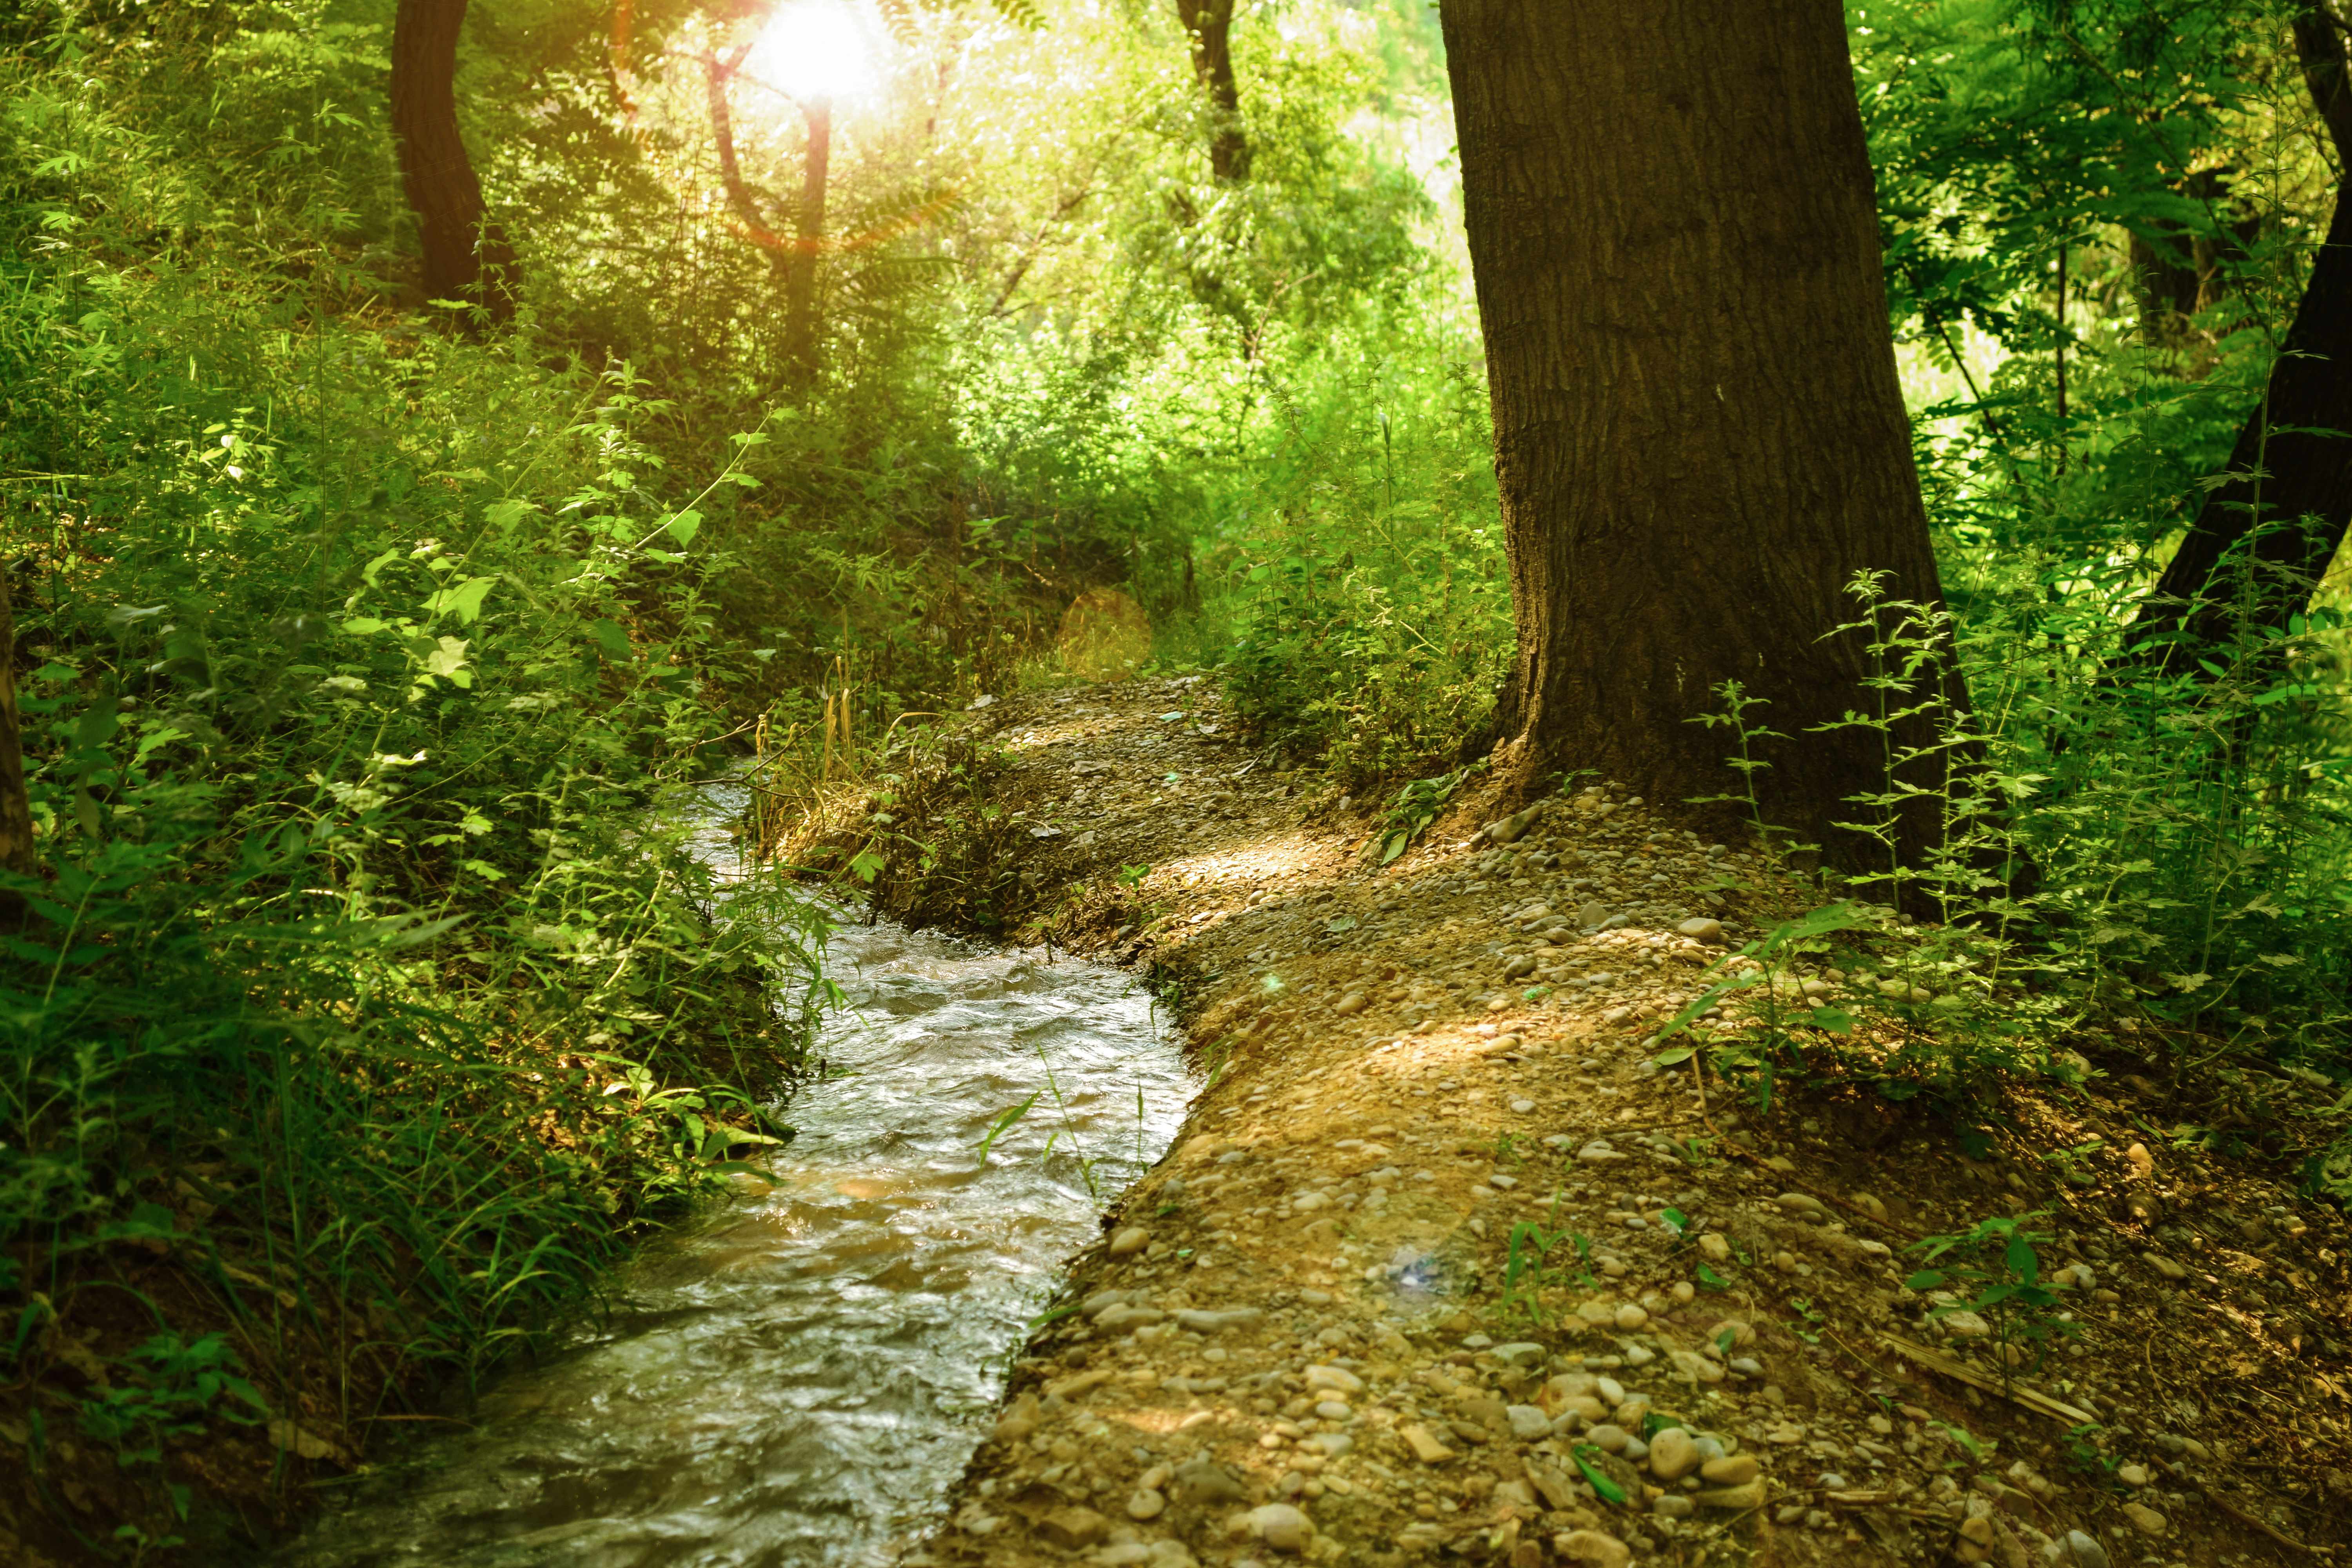
landscape, tree, water, nature, forest, wilderness, trail, sunlight, leaf, fall, river, environment, stream, green, jungle, hike, lush, autumn, trees, outdoors, woods, daylight, vegetation, shrub, rainforest, deciduous, woodland, habitat, ecosystem, biome, old growth forest, sun glare, natural environment, geographical feature, woody plant